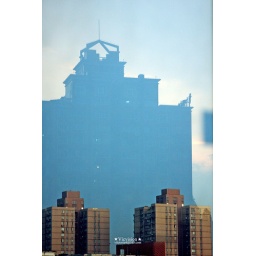
the building in the window